Eureka Municipal Auditorium

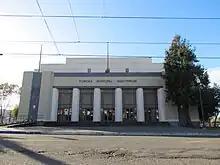

The Eureka Municipal Auditorium is a 1,600-seat indoor multipurpose arena located in Eureka, California. It is used primarily for basketball, and contains of arena floor space, allowing it to be used for such events as conventions and trade shows in addition to sporting events.